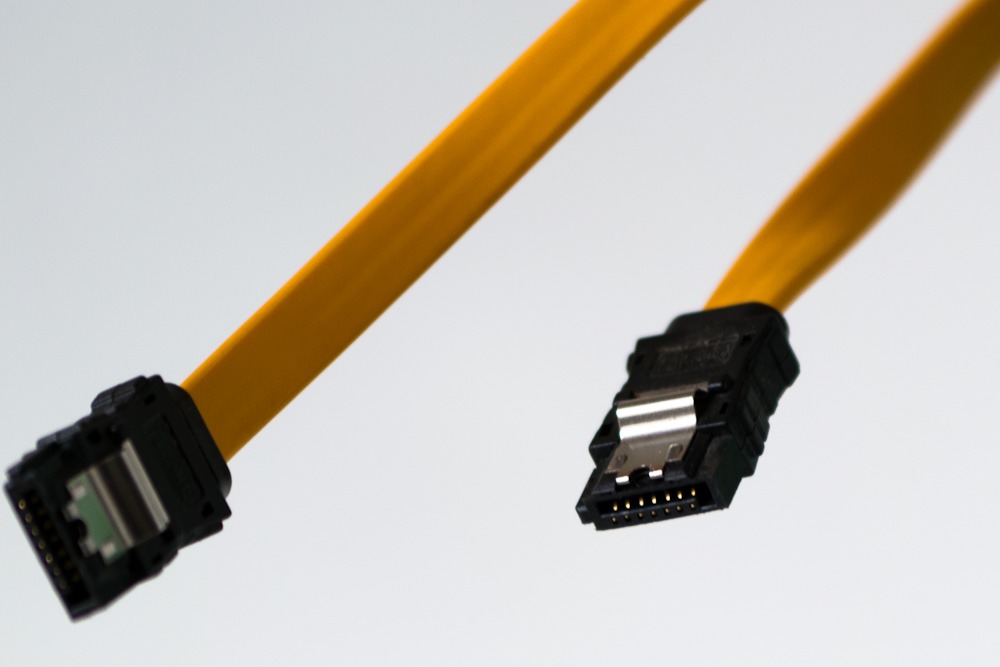
computer, technology, cable, product, electronics, pc, connection, electronic device, electronics accessory, sata, flat ribbon cable, sata connection